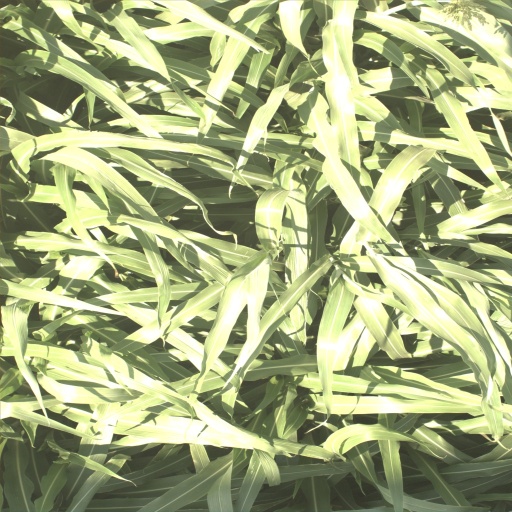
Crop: sorghum